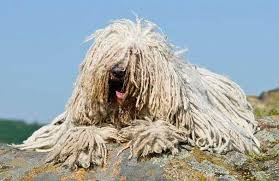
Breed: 318-n000115-komondor